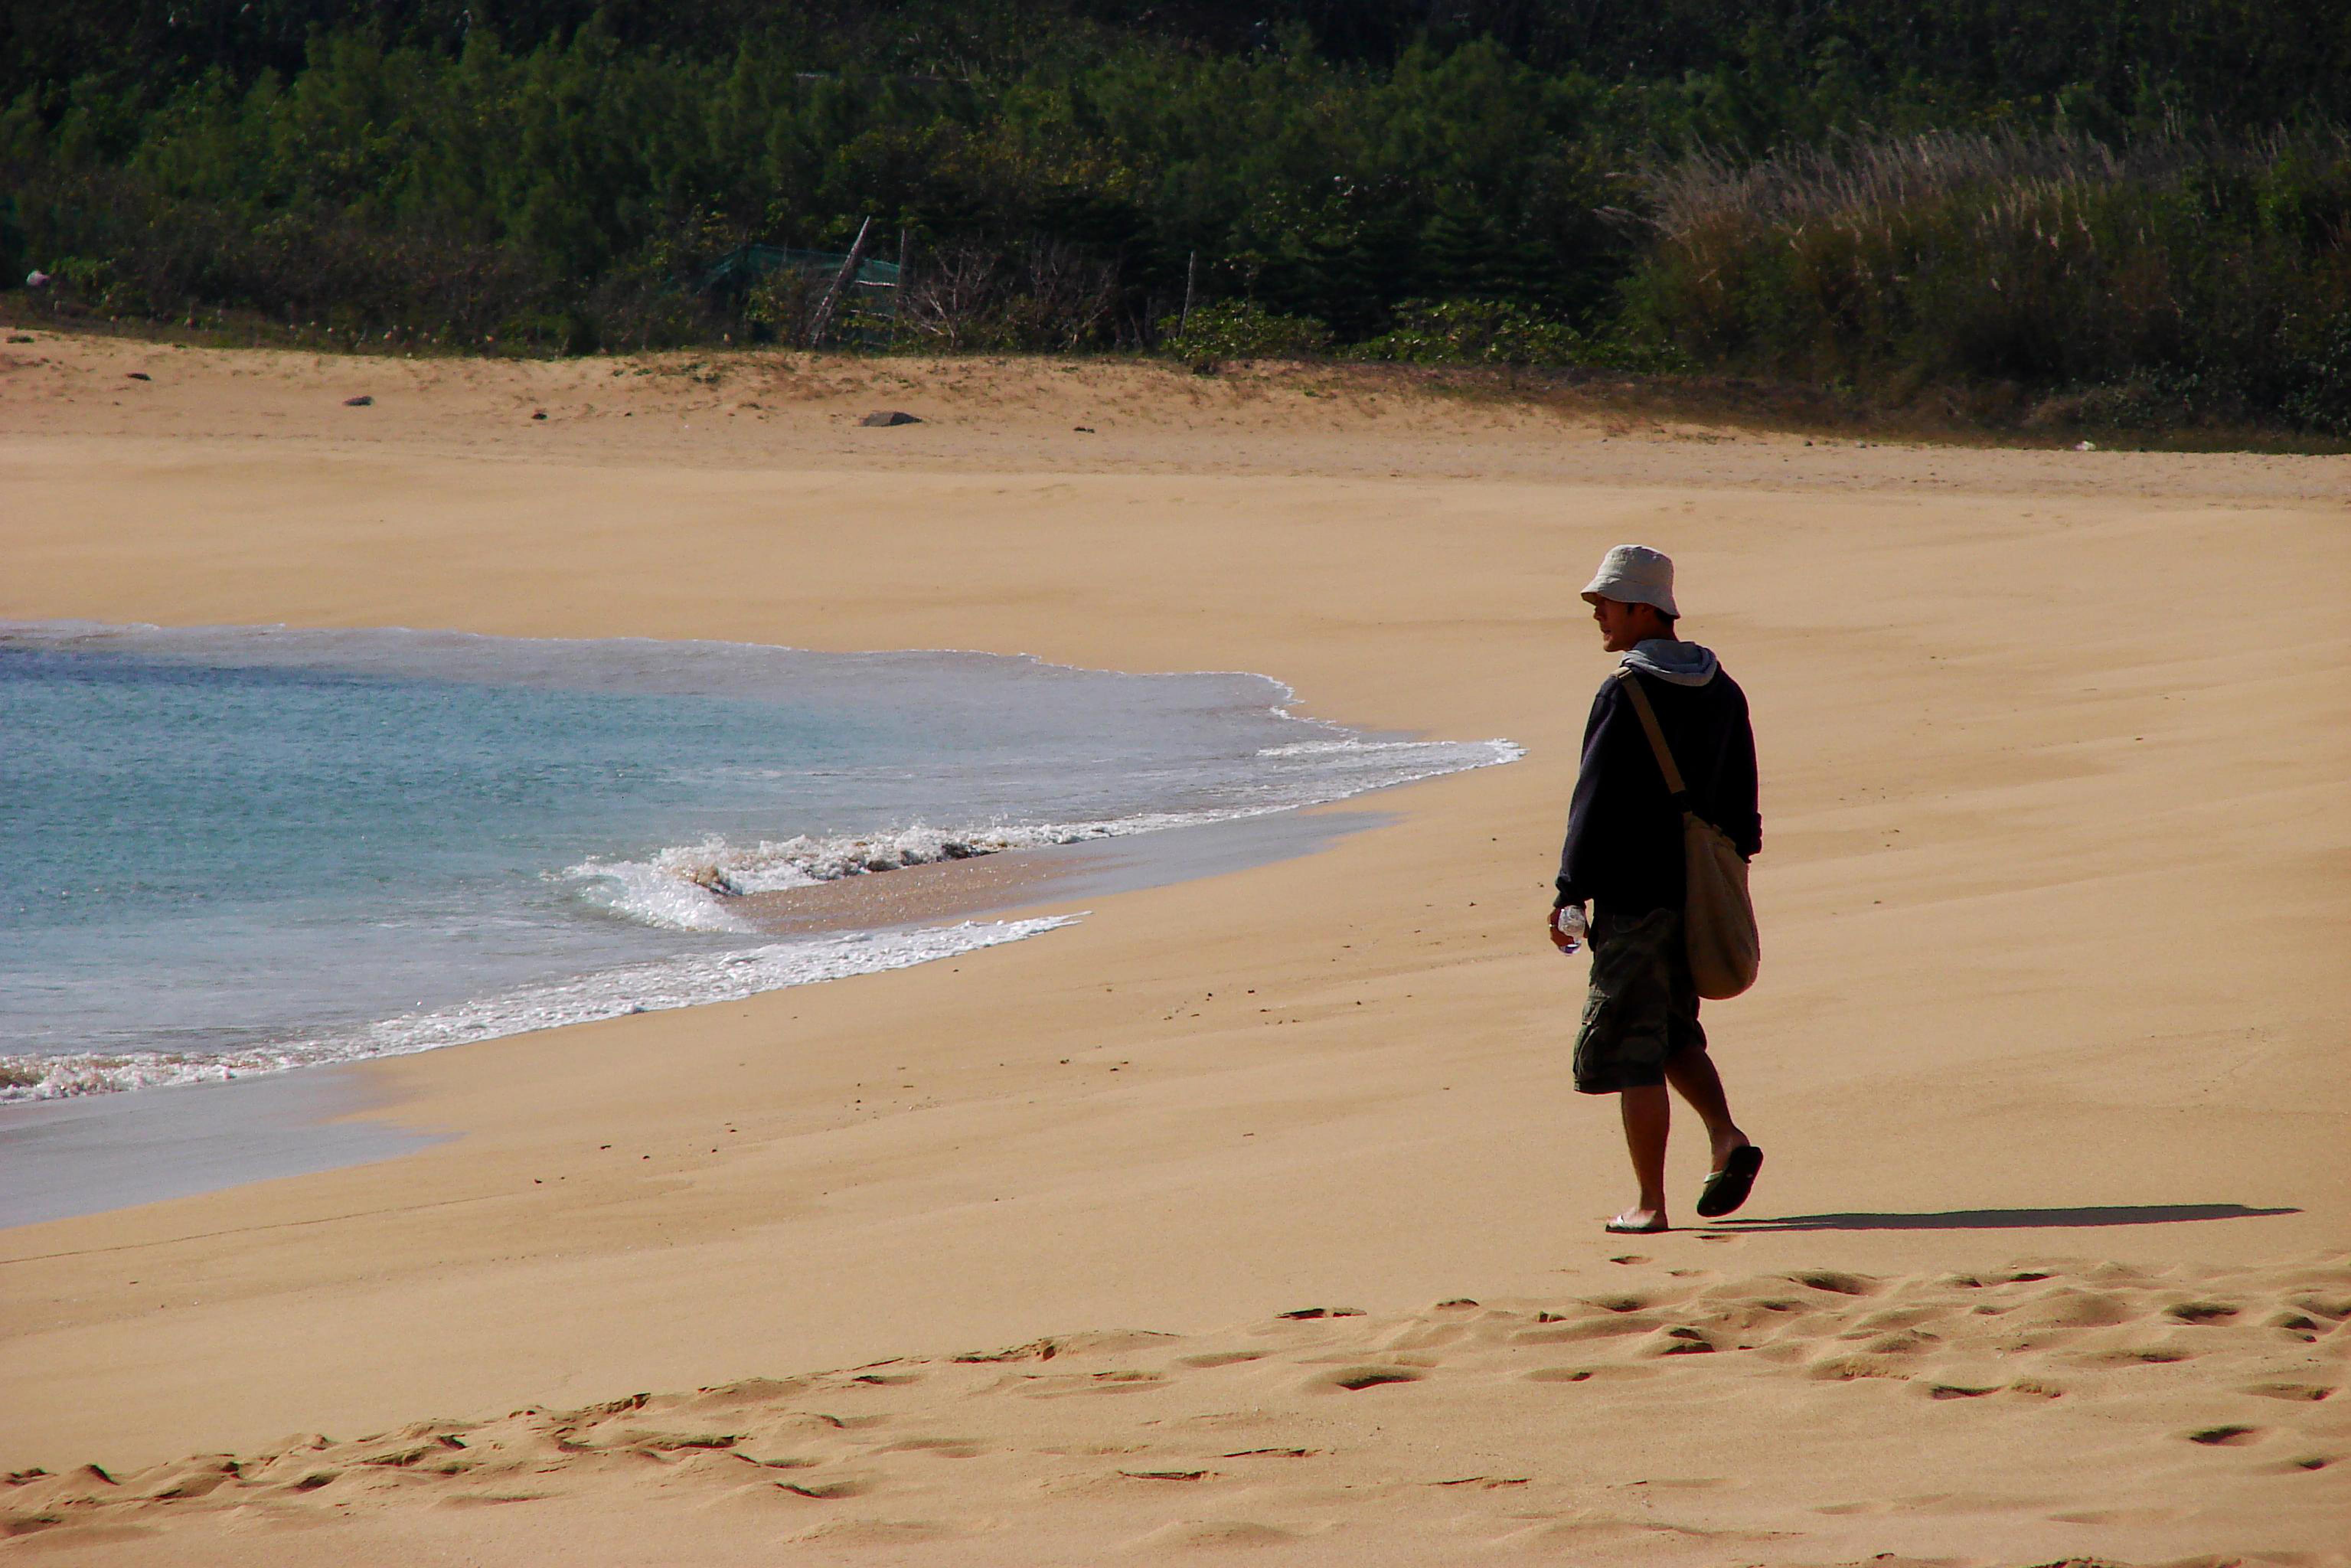
alone, travel, beach, sandy beach, sea, seashore, penghu, taiwan, sand, shore, coast, ocean, vacation, fun, coastal and oceanic landforms, bay, walking, tourism, wave, tide